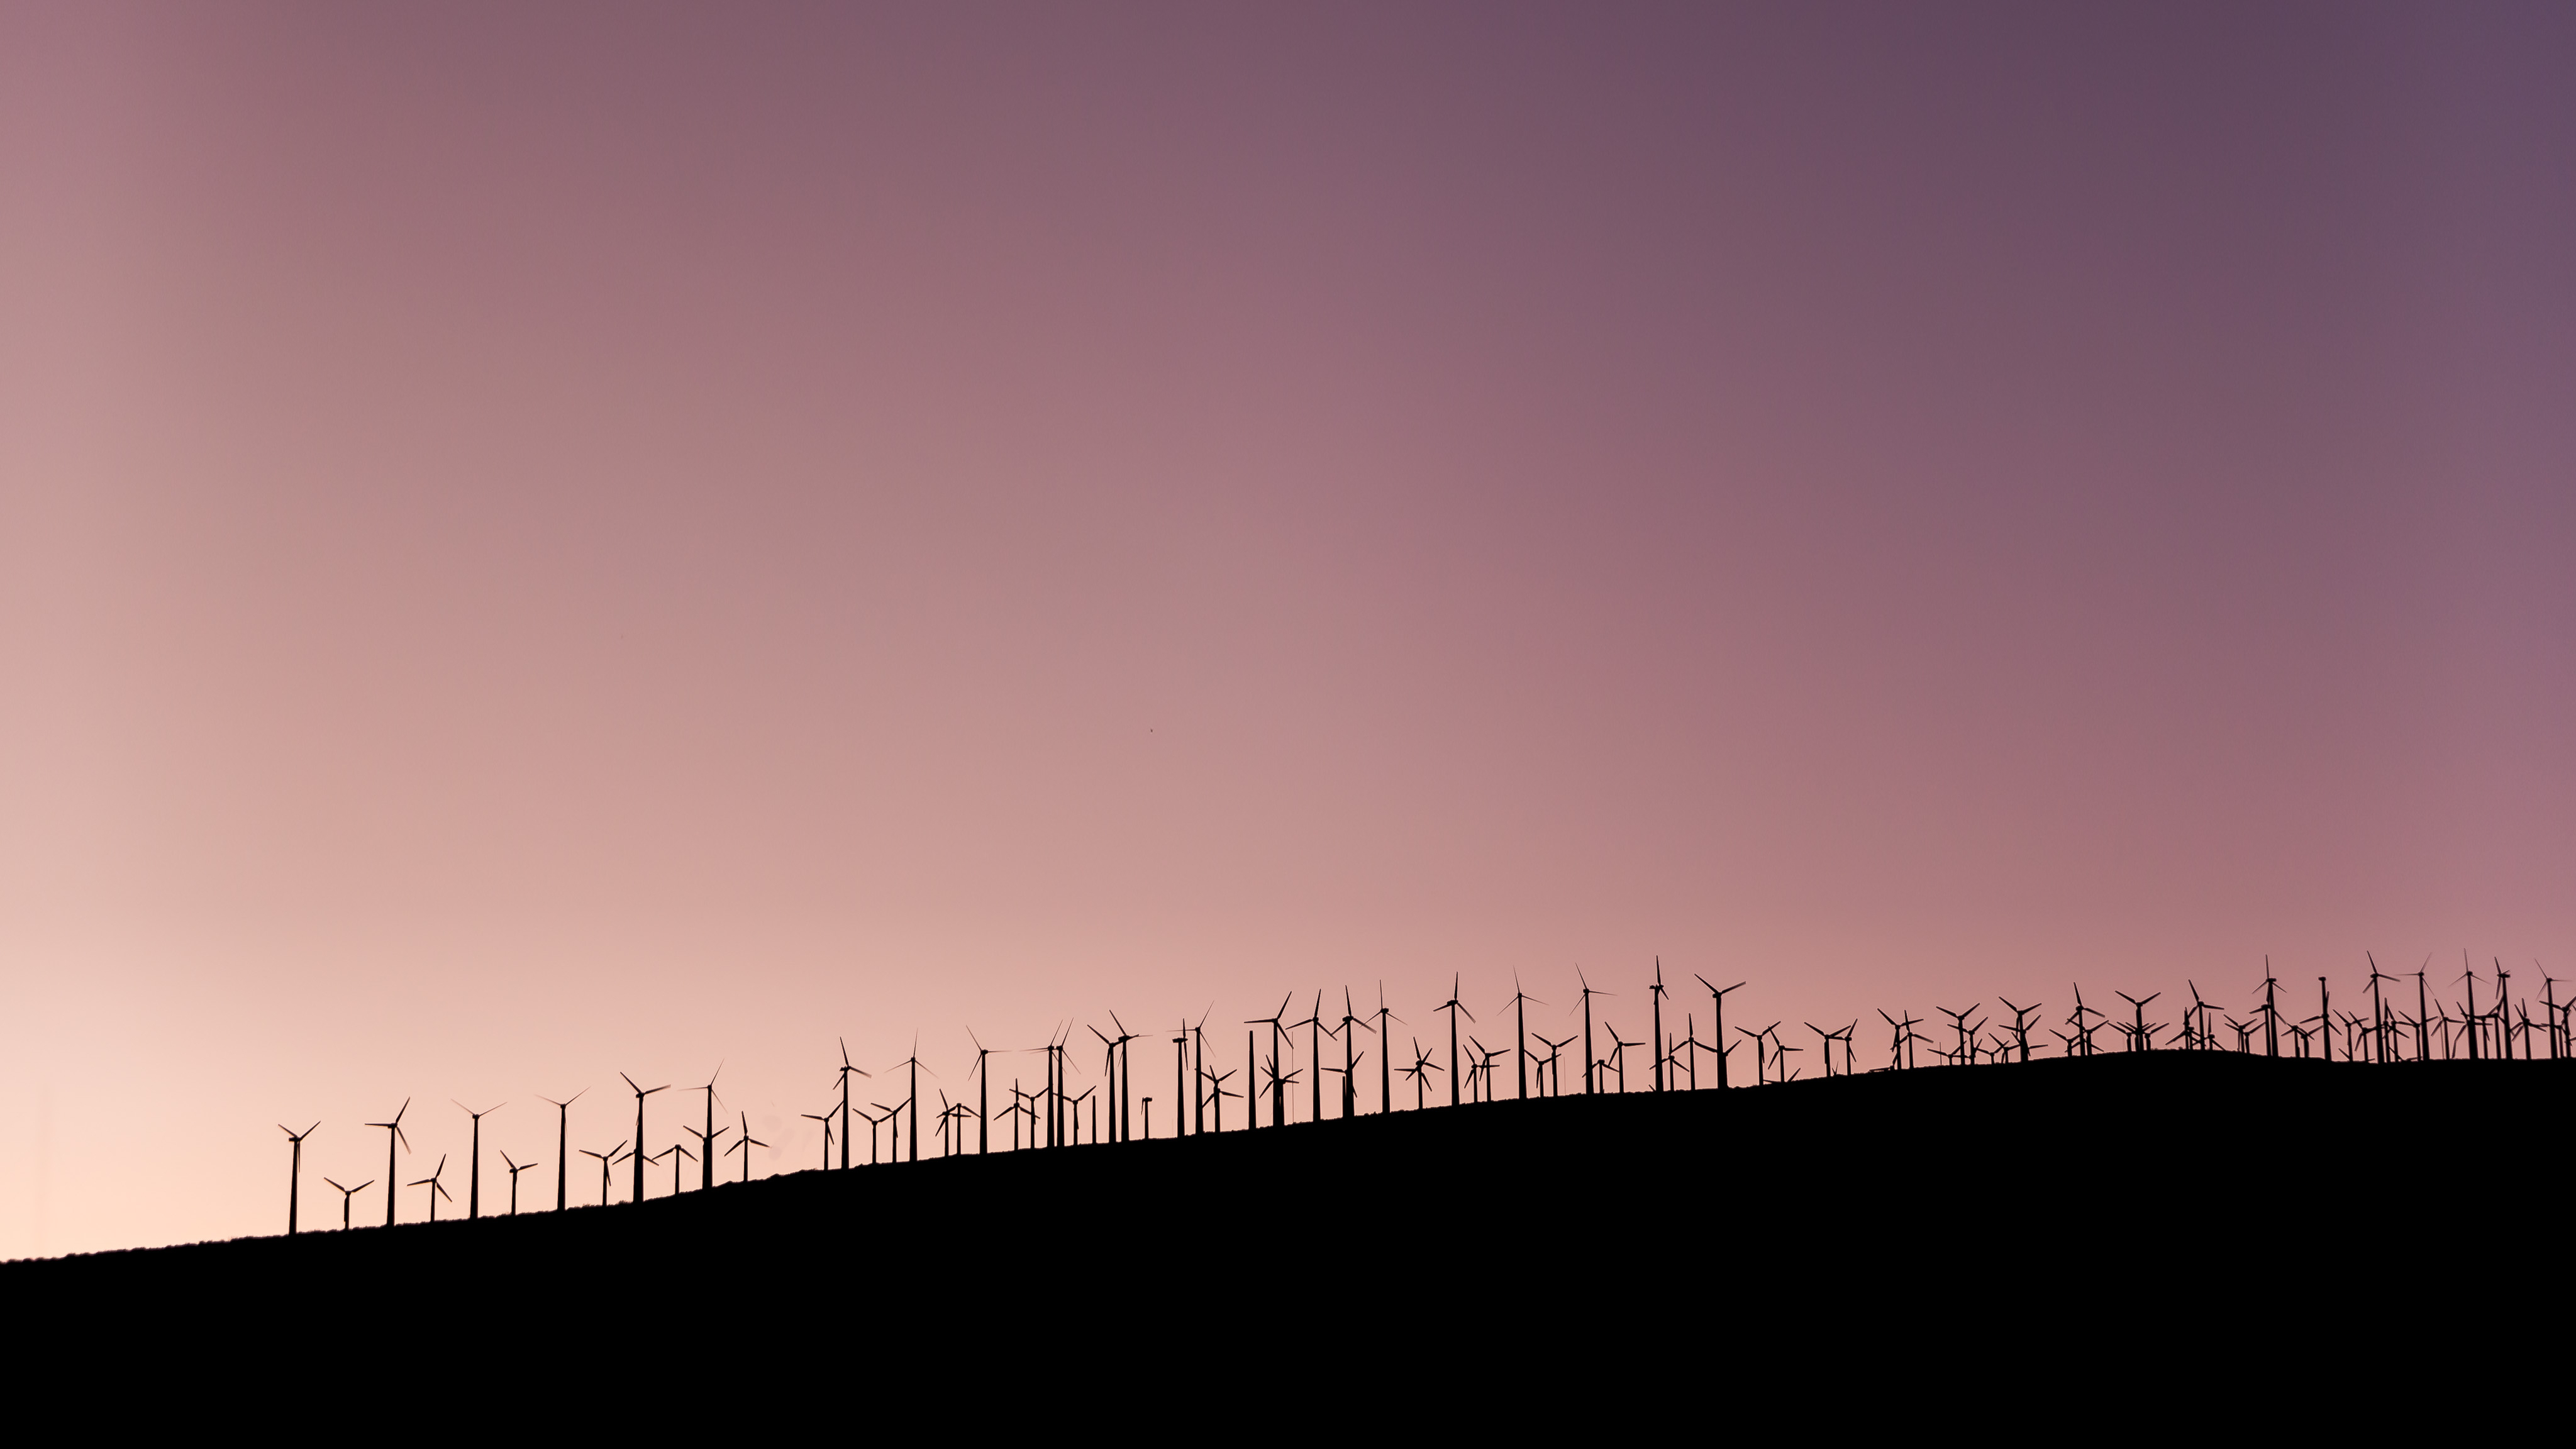
horizon, cloud, sky, sun, sunrise, sunset, skyline, sunlight, morning, dawn, atmosphere, dusk, evening, tower, haze, afterglow, atmospheric phenomenon, atmosphere of earth